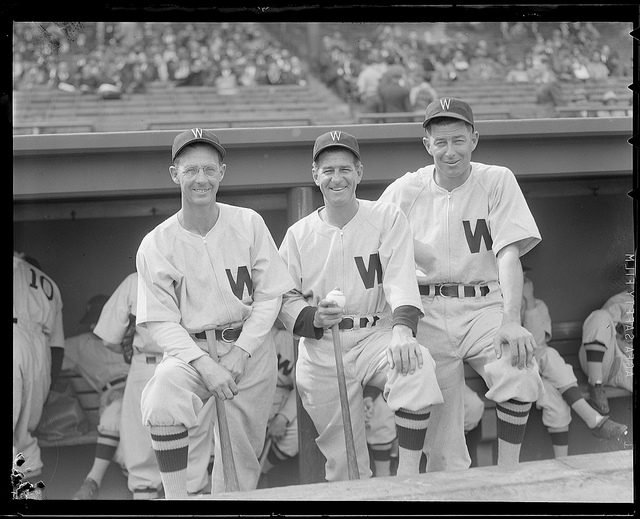
các cầu thủ đánh bóng đang đứng cạnh nhau ở trên sân